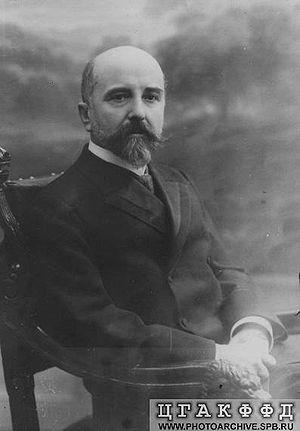
Alexandre Alekseïevitch Khvostov est un homme politique russe.